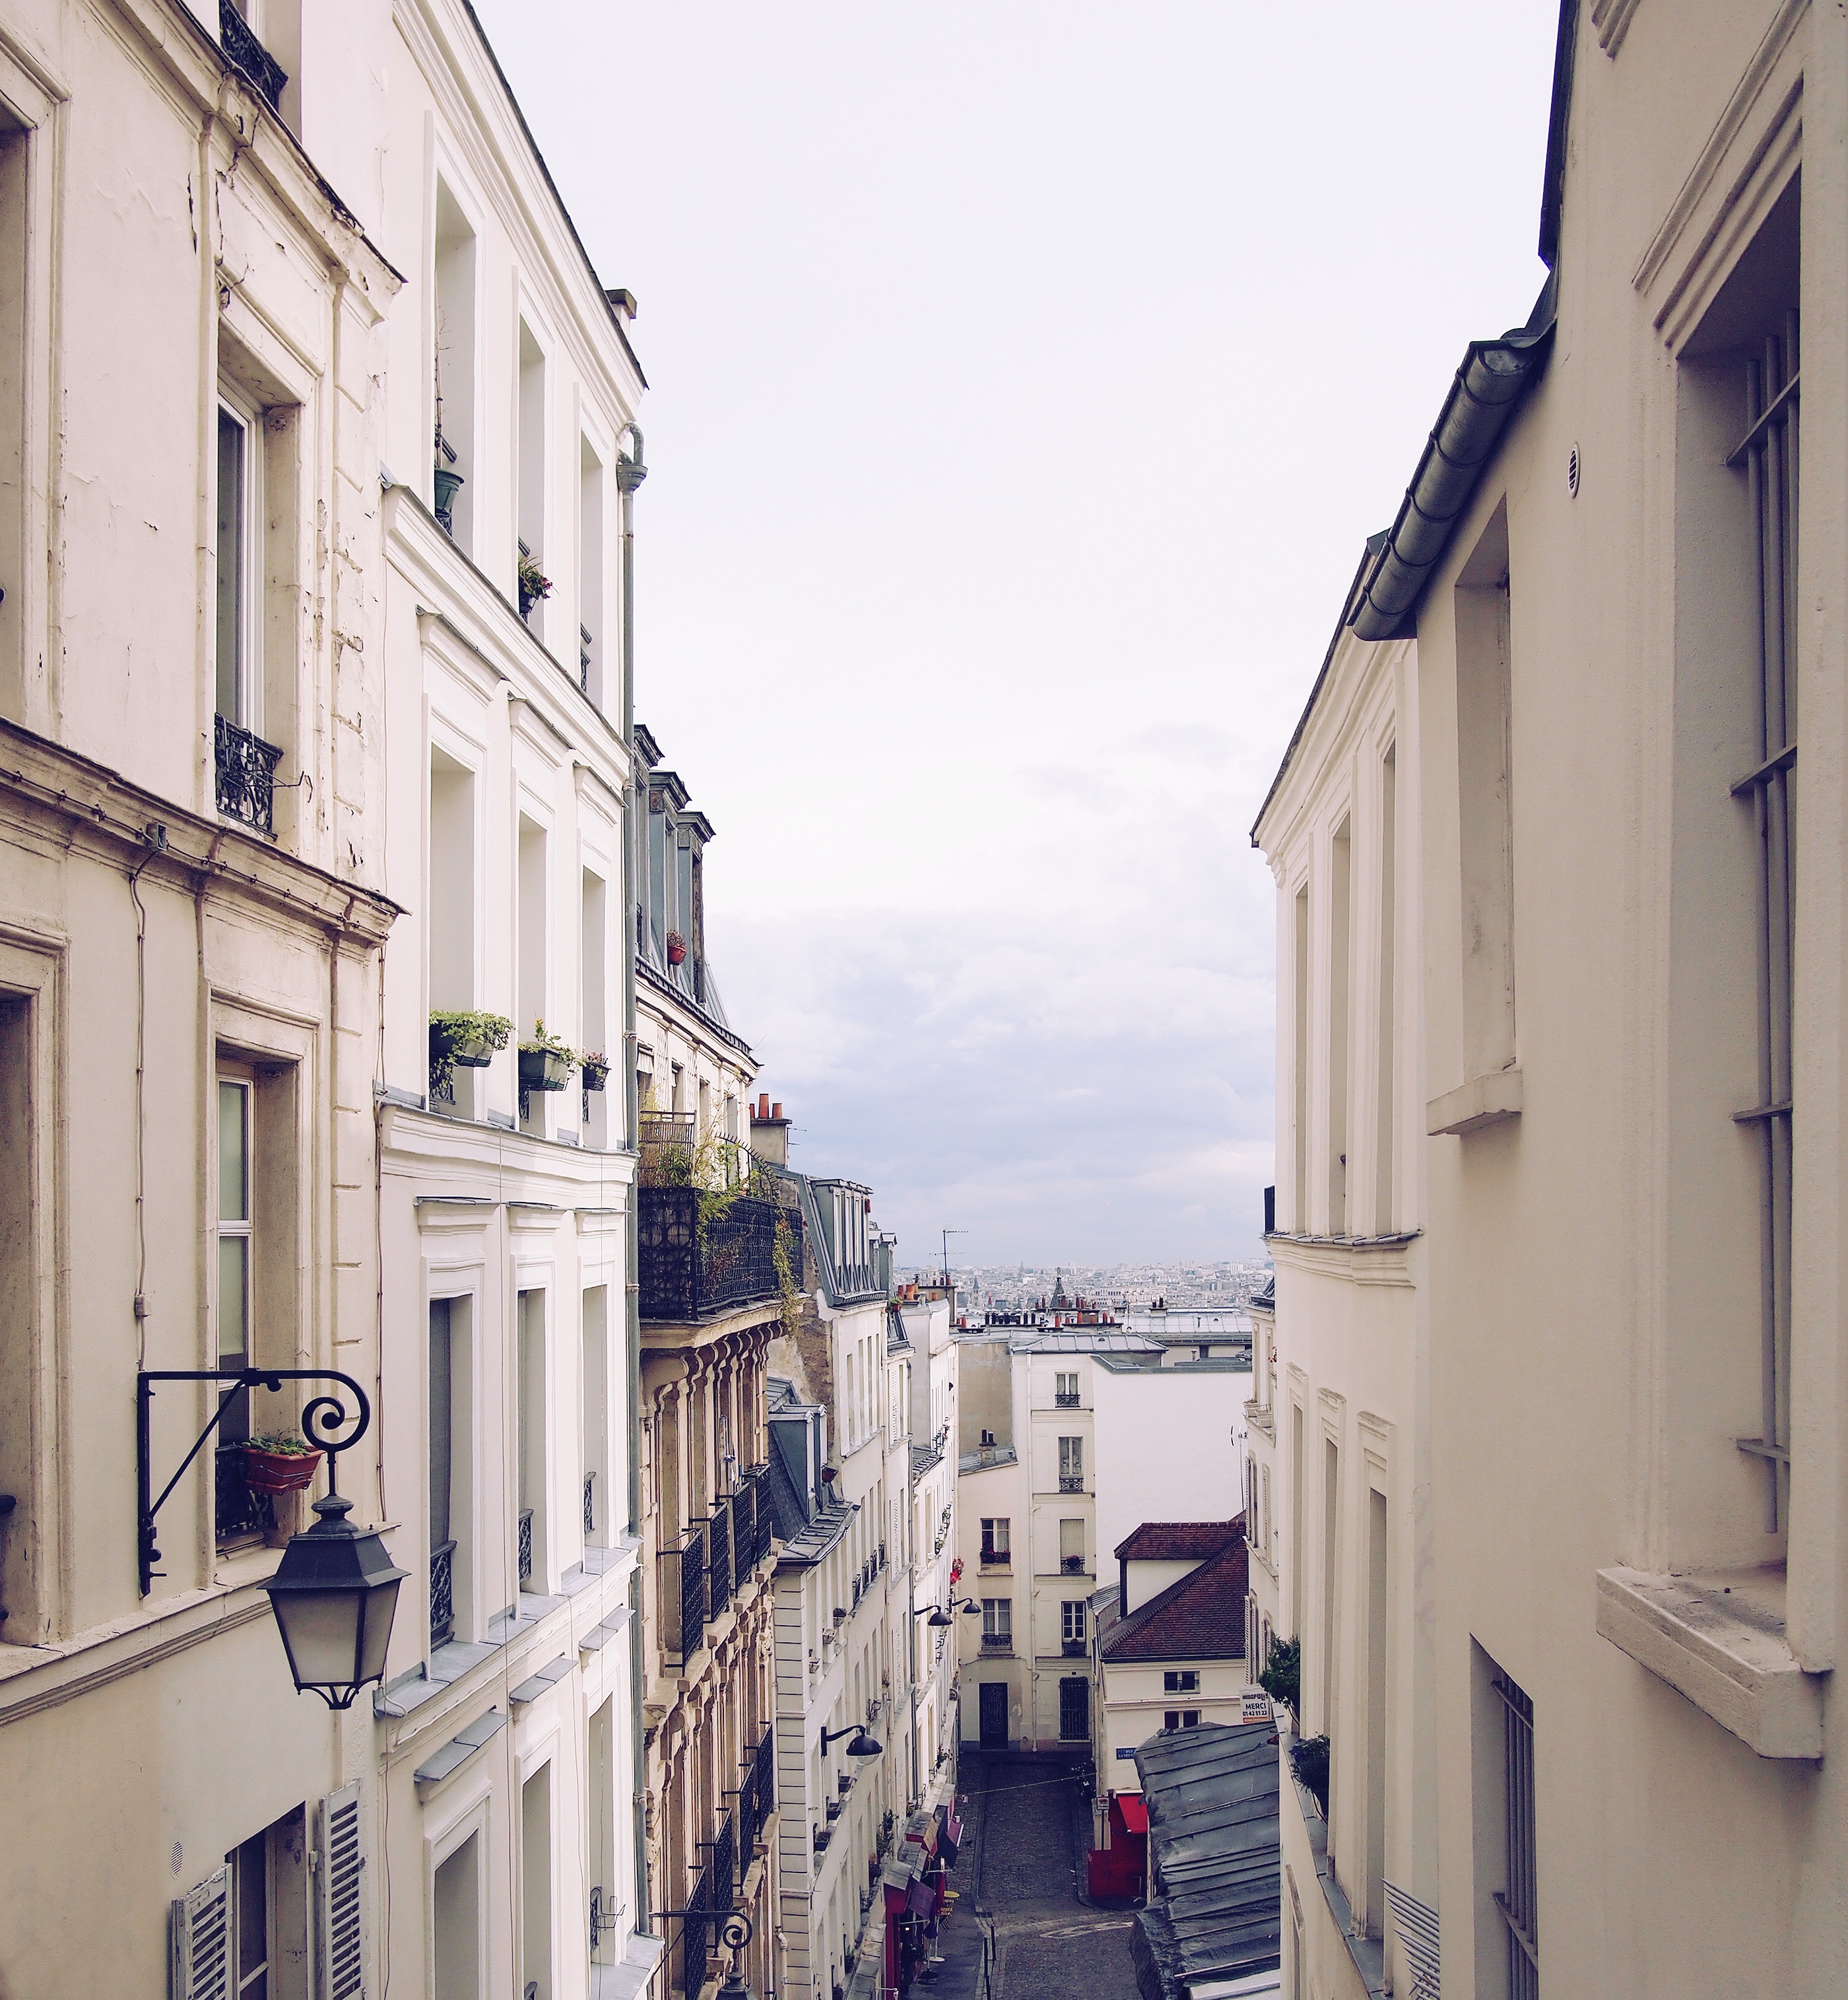
architecture, road, street, town, alley, city, paris, balcony, france, vehicle, facade, apartment, waterway, streets, shutters, buildings, windows, apartments, infrastructure, houses, balconies, montmartre, neighbourhood, urban area, residential area, human settlement